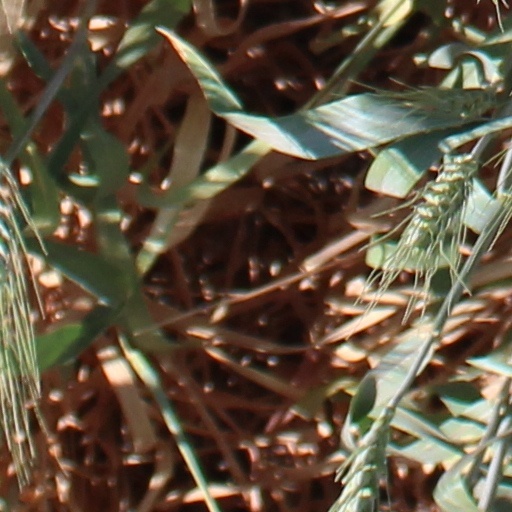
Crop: wheat